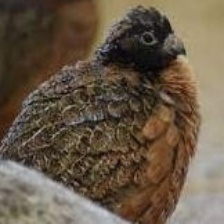
Species: MASKED BOBWHITE
Scientific name: COLINUS VIRGINIANUS RIDGWAYI
ImageNet parent category: quail